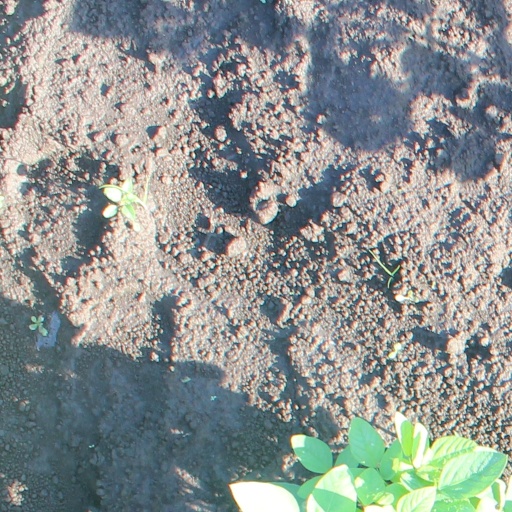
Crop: soybean